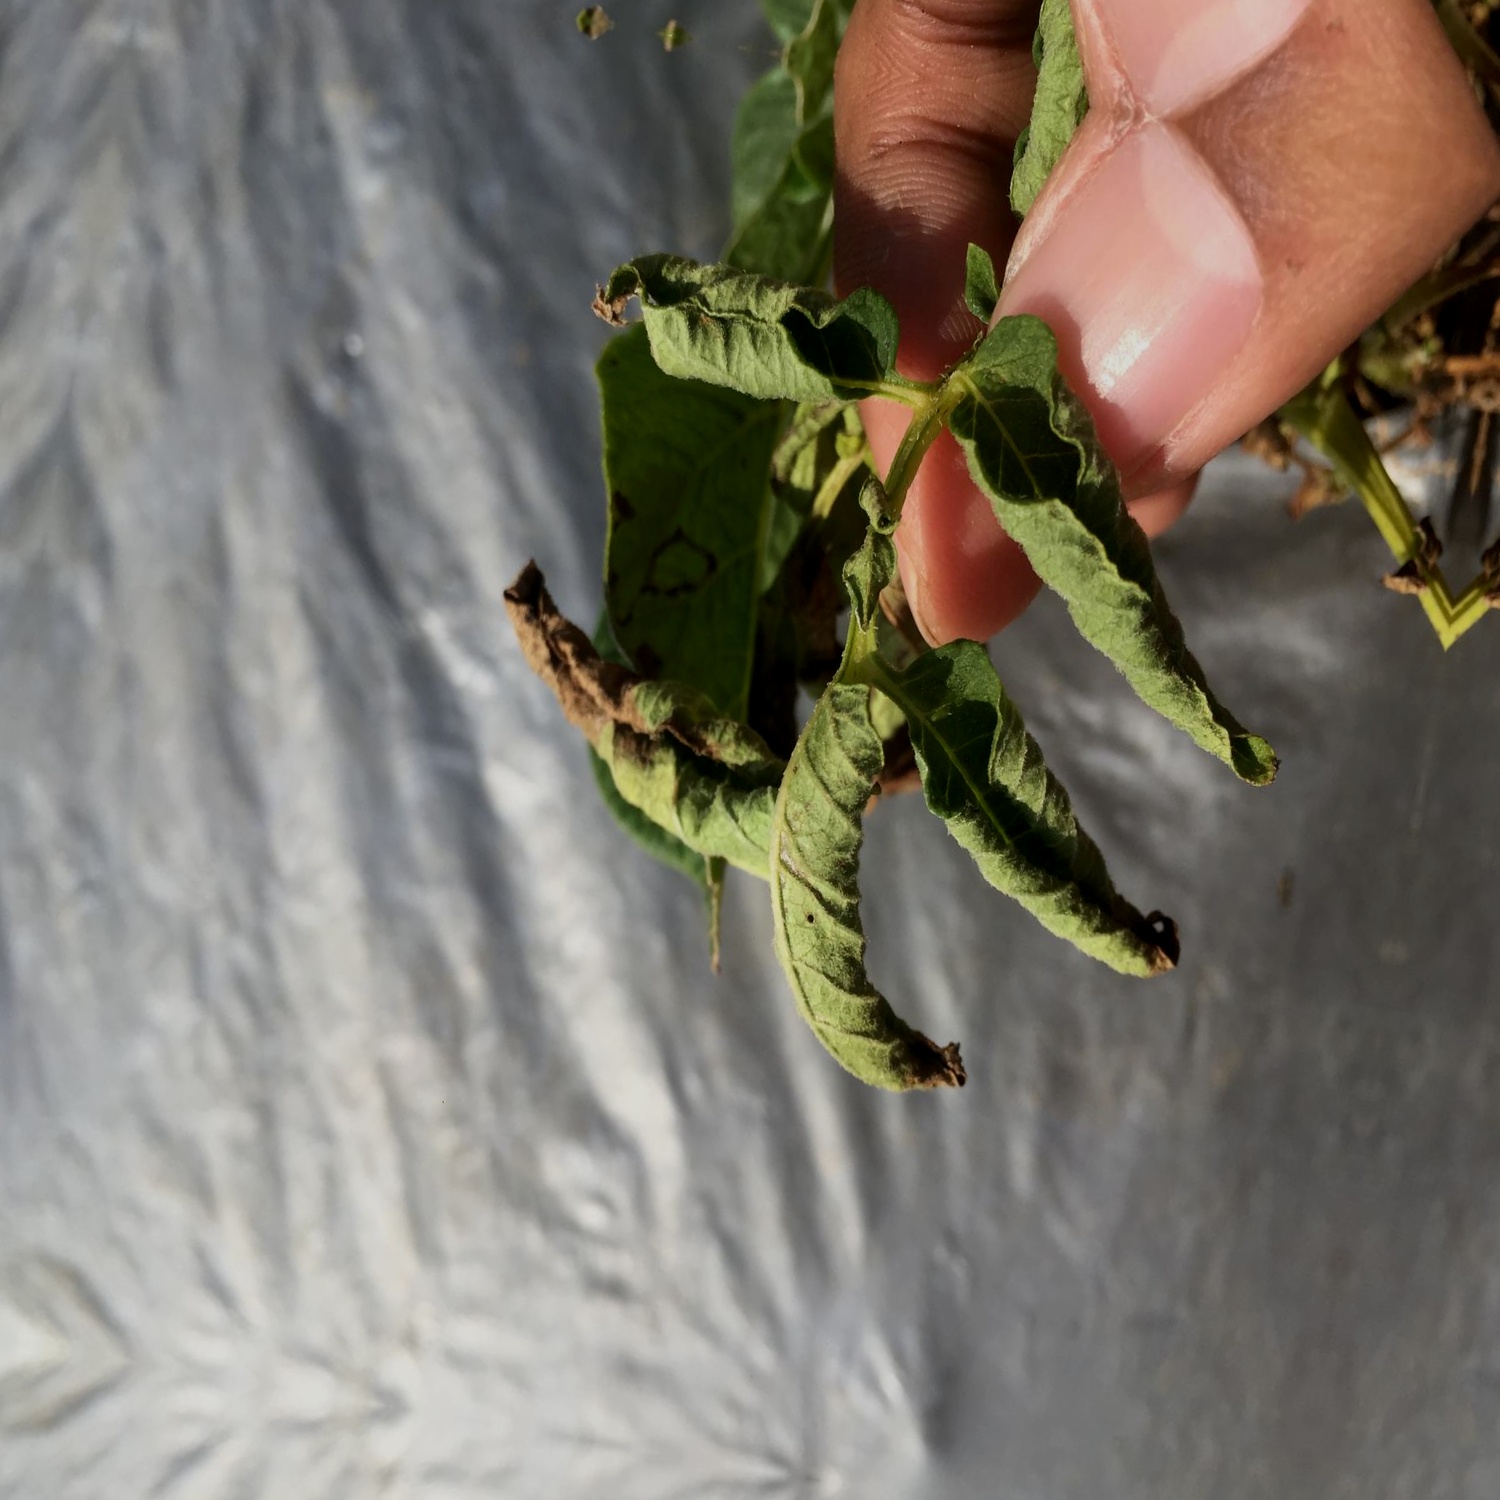
Etiqueta: Pudricion_Parda